Noah Gragson

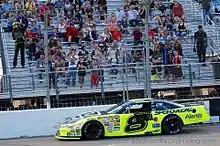
Gragson after winning at the Las Vegas Bullring in 2016

On August 10, 2022, Gragson was announced as the driver for the No. 42 for Petty GMS (which was later rebranded Legacy Motor Club) for 2023, replacing Ty Dillon and signing a two-year contract. He started the season with a 24th-place finish at the 2023 Daytona 500. At Kansas, Gragson got into a fist fight with Ross Chastain after the two were having a discussion of an on track incident that escalated quickly. At Gateway, Gragson was involved in a hard crash due to a brake rotor failure. His car spun down toward the apron and then back up the track, hitting the wall first with the rear of his car and then the front. Gragson suffered concussion-like symptoms from the crash and was replaced by Grant Enfinger at Sonoma. On August 5, NASCAR and LMC suspended Gragson indefinitely for violation of Section 4.4.D. of the NASCAR Rule Book, which concerns member conduct, after Gragson liked an offensive meme related to the murder of George Floyd on social media. On August 10, 2023, Gragson requested to be released from his contract with LMC so he could focus on the reinstatement process. On September 12, 2023, NASCAR lifted Gragson's suspension and cleared him to resume his racing activity after he completed diversity and inclusion training.